Prix Émile Augier

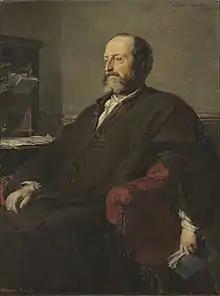
The prize is named for the French dramatist Émile Augier.

The Prix Émile Augier is a literary prize bestowed by the Académie française, with a silver medal from the Academy.